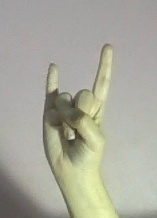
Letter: la